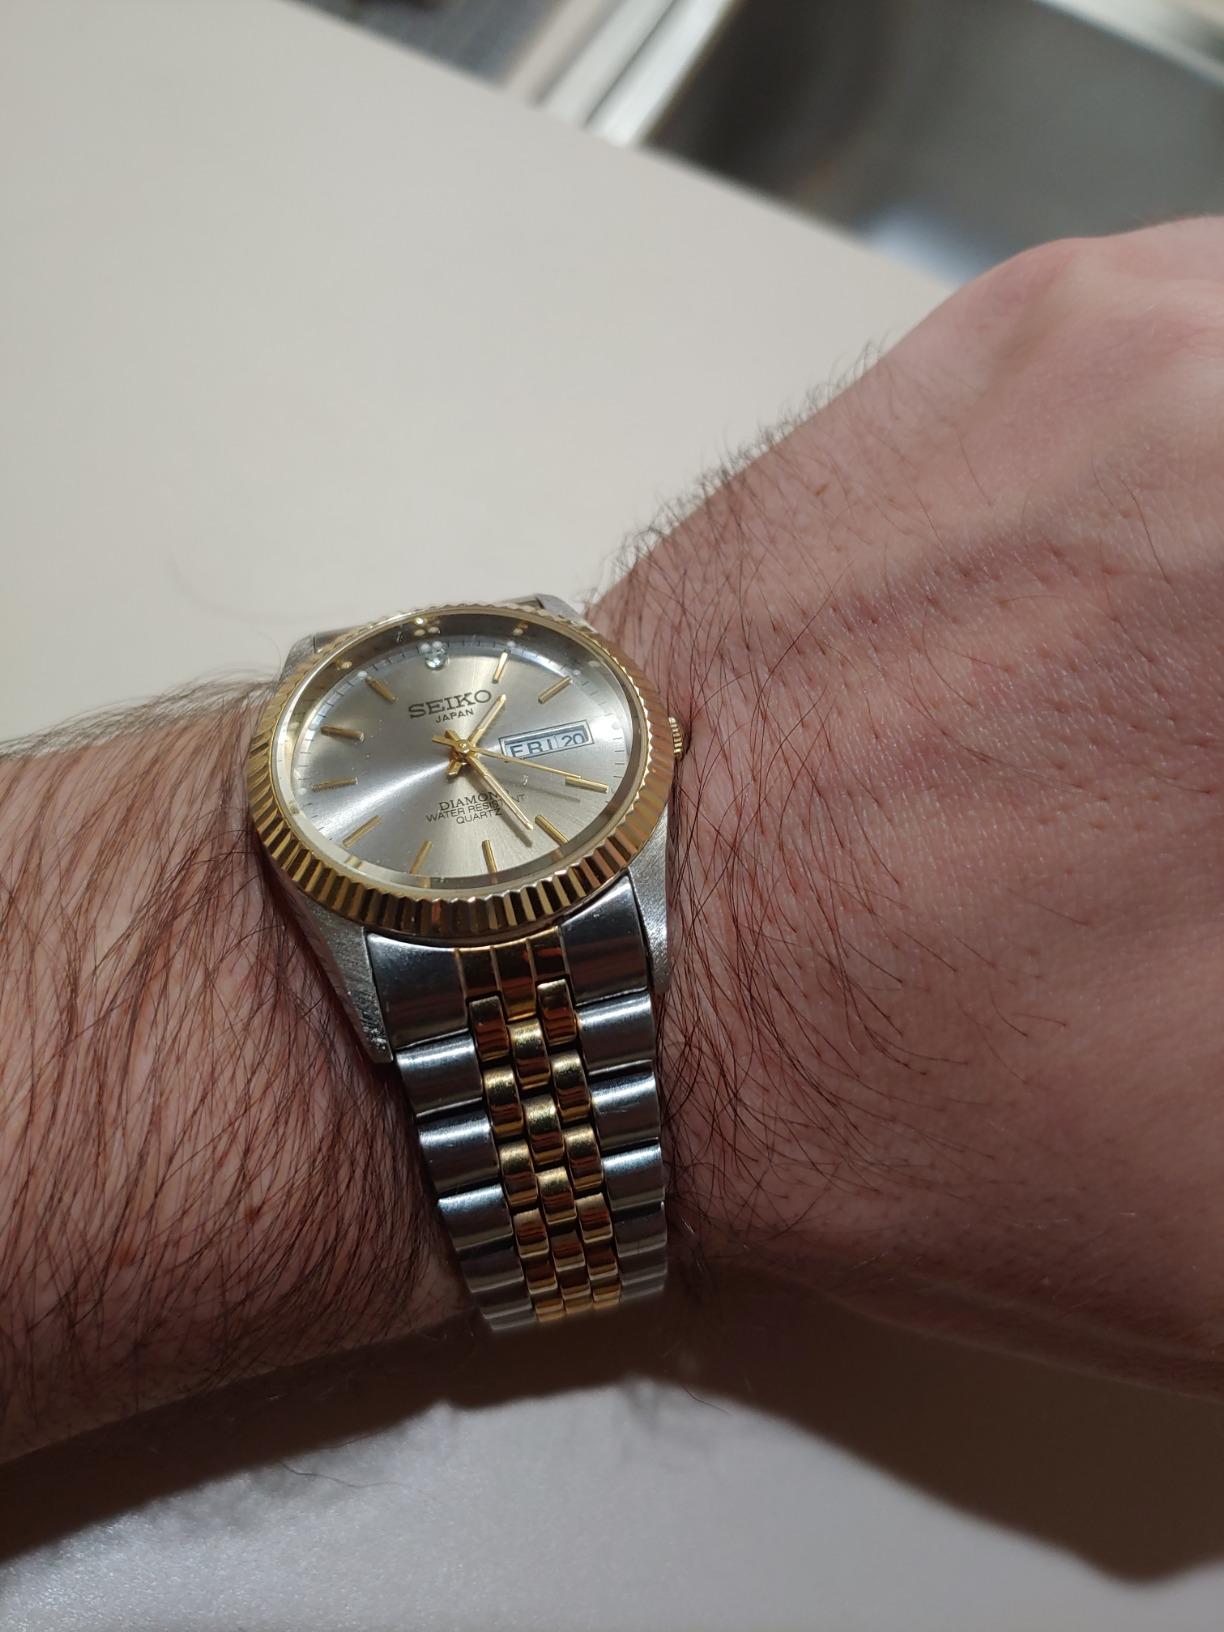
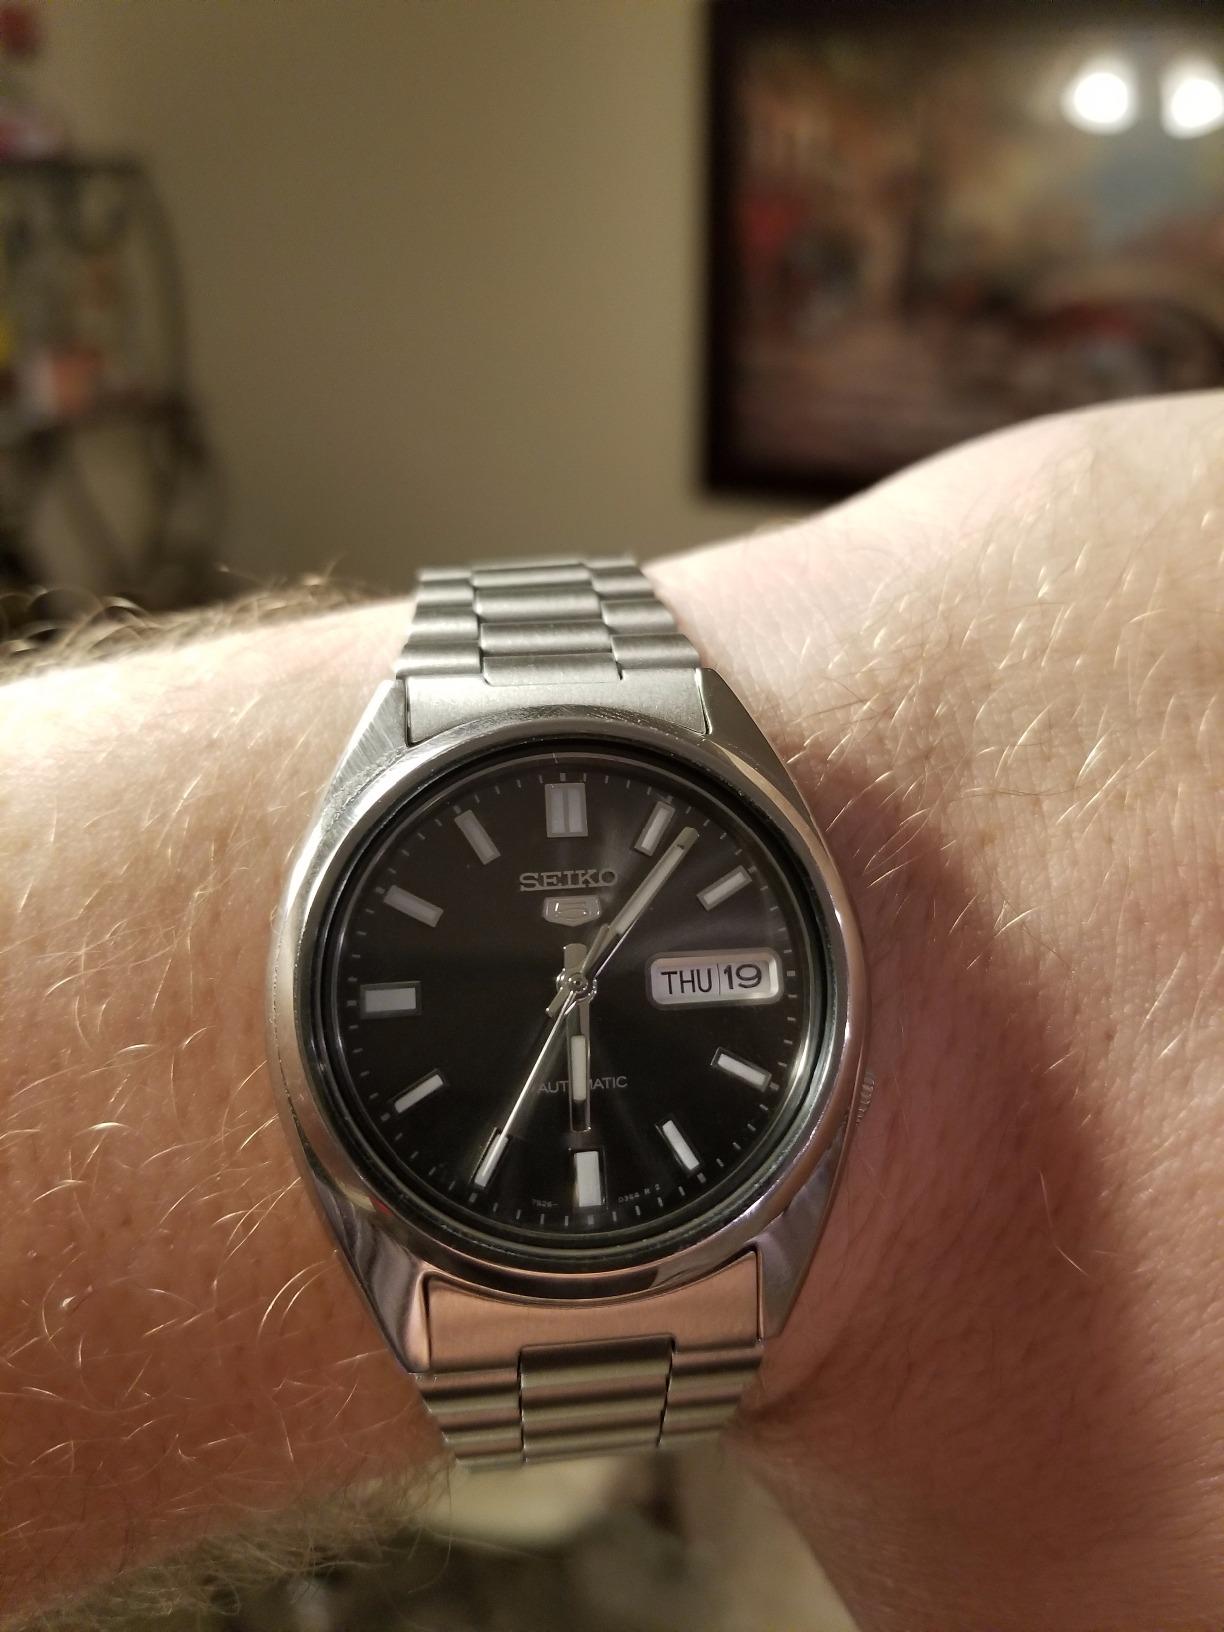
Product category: accessories_watch
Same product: no